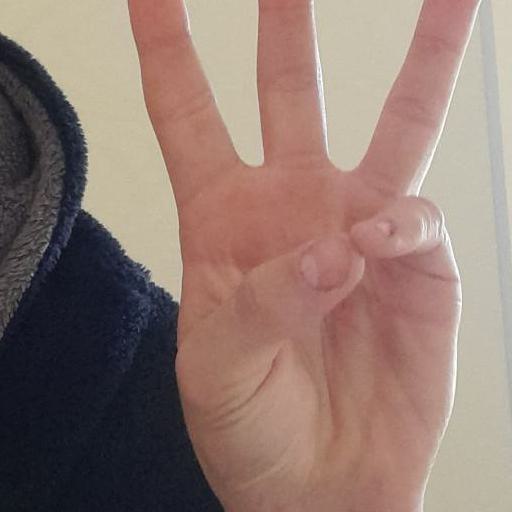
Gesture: three